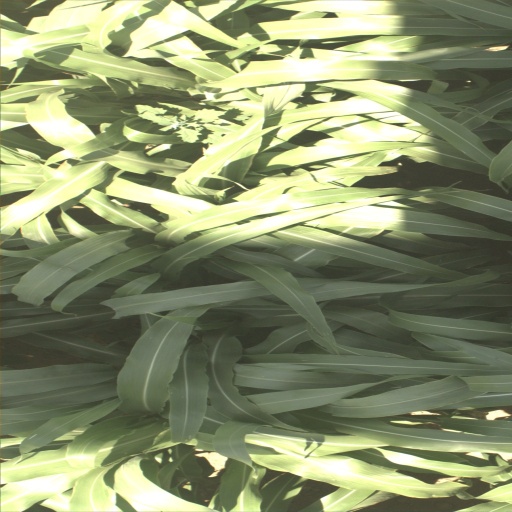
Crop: sorghum